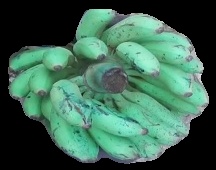
Variety: elakki-bale
Grade: grade3